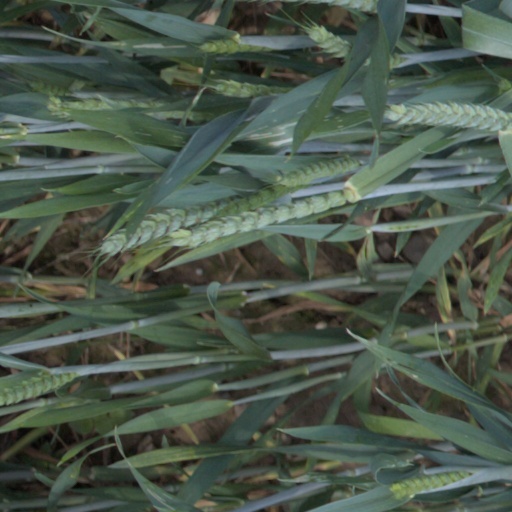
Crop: wheat